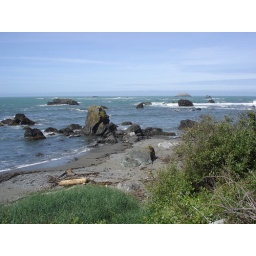
5th street rock gardens in Crescent City California.